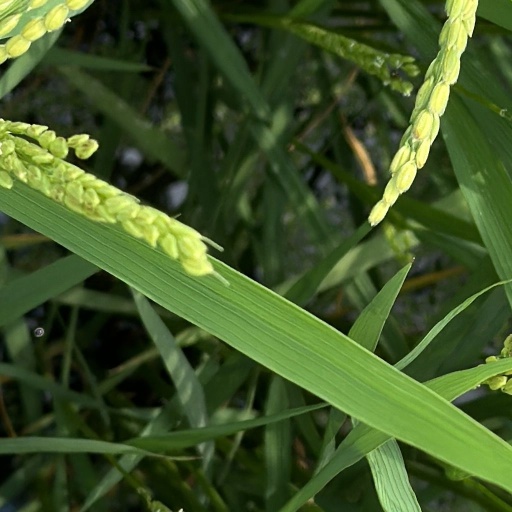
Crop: rice